Kai Nielsen (sculptor)

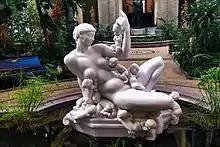
Kai Nielsen's sculpture "The Water Mother"

Kai Nielsen was born on 26 November 1882 in Svendborg, the son of Christian Nielsen, a watchmaker, and his wife Ane Marie. At 15 he became an apprentice painter but was artistically inclined and began to paint landscapes and portraits. At the same time he studied at the technical school in Svendborg where he was taught moulding by Edvard Eriksen, later famous for creating The Little Mermaid in Copenhagen. In 1901 he moved to Copenhagen and took drawing classes to prepare for the Art Academy. When he applied, they rejected his drawings but accepted him into the Sculpture School in view of a portrait bust he had made in Svendborg, and he became a student of Carl Aarsleff. At the Academy he began a lifelong friendship with Einar Utzon-Frank who also studied sculpture. Together they explored the modern collections at the Ny Carlsberg Glyptotek where Nielsen was particularly impressed by the works of Auguste Rodin and Constantin Meunier.